A. J. Allmendinger

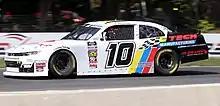
Allmendinger in 2019 at Road America

Allmendinger started the 2017 season at Daytona by finishing in third place, equalling his best career finish in the event. At Talladega, Allmendinger was caught in a multi-car accident while running third with 19 laps to go. Allmendinger got loose drafting Chase Elliott, causing Allmendinger's car to spin out and eventually flip over. At Watkins Glen, Allmendinger ran well enough to be the highest-finishing Chevrolet in the race, placing ninth.